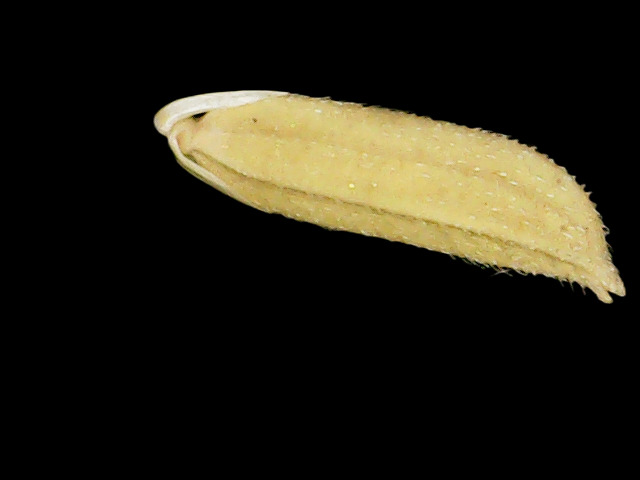
Rice variety: Binadhan20